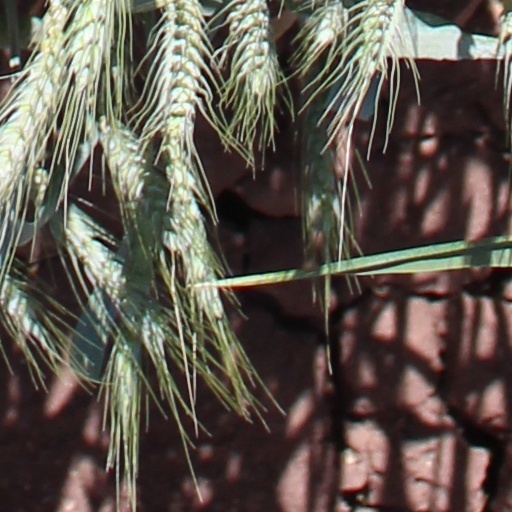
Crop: wheat